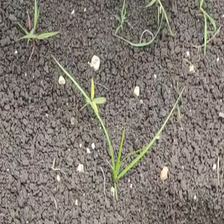
Weed species: Digitaria_SP_(Digitaria Sanguinalis )